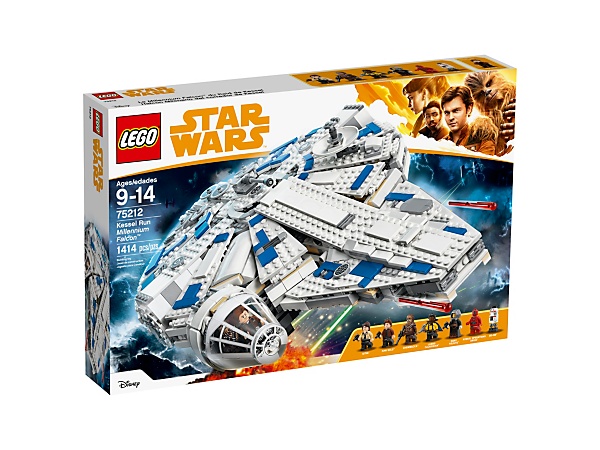
Star Wars 75212 Kessel Run Millennium Falcon
TwitterGoogle PlusPinterest Features Evade Quay Tolsite aboard the LEGO® Star Wars Kessel Run Millennium Falcon, featuring 2 spring-loaded shooters, escape craft, detailed interior, 6 minifigures and a DD-BD droid. ADD TO BAG Travel with Han Solo, Chewbacca and their friends with the LEGO® Star Wars 75212 Kessel Run Millennium Falcon. This LEGO brick version of the iconic Corellian freighter from Solo: A Star Wars Story features a 2-minifigure cockpit with detachable canopy, 2 spring-loaded shooters, sensor dish, ramp, rotating top and bottom laser turrets with 2 gunner seats, plus a detachable escape craft. This amazing Star Wars spaceship also features opening hull plates for easy access to the detailed interior, which includes a cargo area with couch and Dejarik hologame table, bar, bunk, missile storage compartment, and a buildable hyperdrive with repair tools. Buidlable toy also includes 6 minifigures and a DD-BD droid. Includes 6 minifigures: Han Solo, Chewbacca, Qi’ra, Lando Calrissian, Quay Tolsite and a Kessel Operations Droid, plus a DD-BD droid. Features a 2-minifigure cockpit with detachable canopy, 2 spring-loaded shooters, sensor dish, ramp, rotating top and bottom laser turrets with 2 minifigure gunner seats, detachable escape craft and opening hull plates for easy access to the detailed interior. Interior includes a cargo area with 2 containers, navigation computer, couch and Dejarik hologame table, a bar, bunk, missile storage compartment, and a hyperdrive with repair tools. Weapons include 2 blaster pistols, a blaster rifle and Lando’s blaster. Also includes electrobinoculars. Open up the hull plates and play out adventures from Solo: A Star Wars Story inside. Play Chewbacca at Dejarik… but remember he's a sore loser! Measures over 4” (11cm) high, 18” (48cm) long and 11” (30cm) wide
Brand: LEGO SYSTEMS INC
Category: Toys & Games > Toys > Building Toys > Interlocking Blocks